Pontian Kechil

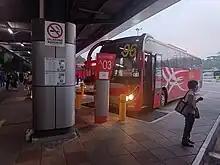
Maju route 96

The town is served by MyBas Johor (T50) & Maju (96) public buses linking to Larkin Sentral Terminal in Johor Bahru City, Causeway Link (52T) to Gelang Patah and other towns within the district, such as Benut and Kukup.